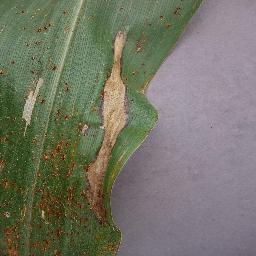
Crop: corn
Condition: (maize)_northern_blight